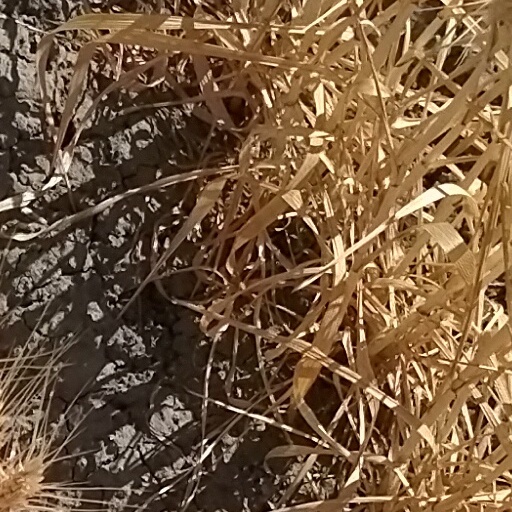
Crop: wheat